New Zealand–Russia relations

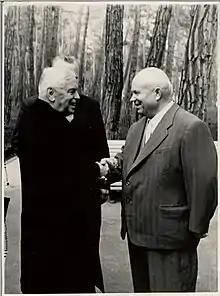
Walter Nash and Nikita Khrushchev, April 1960

In the twentieth century, relations continued to be mixed as Soviet politics were seen as subversive, with election cartoons showing sinister Bolshevik agents from the 1920s on. The influence of the local left-wing in trade unions was a theme of Robert Muldoon, the Prime Minister from 1975 to 1984. National won the 1975 election, helped by a television advertisement and the implication that Labour's proposed Superannuation scheme would lead to state control. In 1980 New Zealand sent a small rump team to the 1980 Summer Olympics in Moscow, although the government persuaded most local sporting bodies to join the boycott in protest of the Soviet–Afghan War.